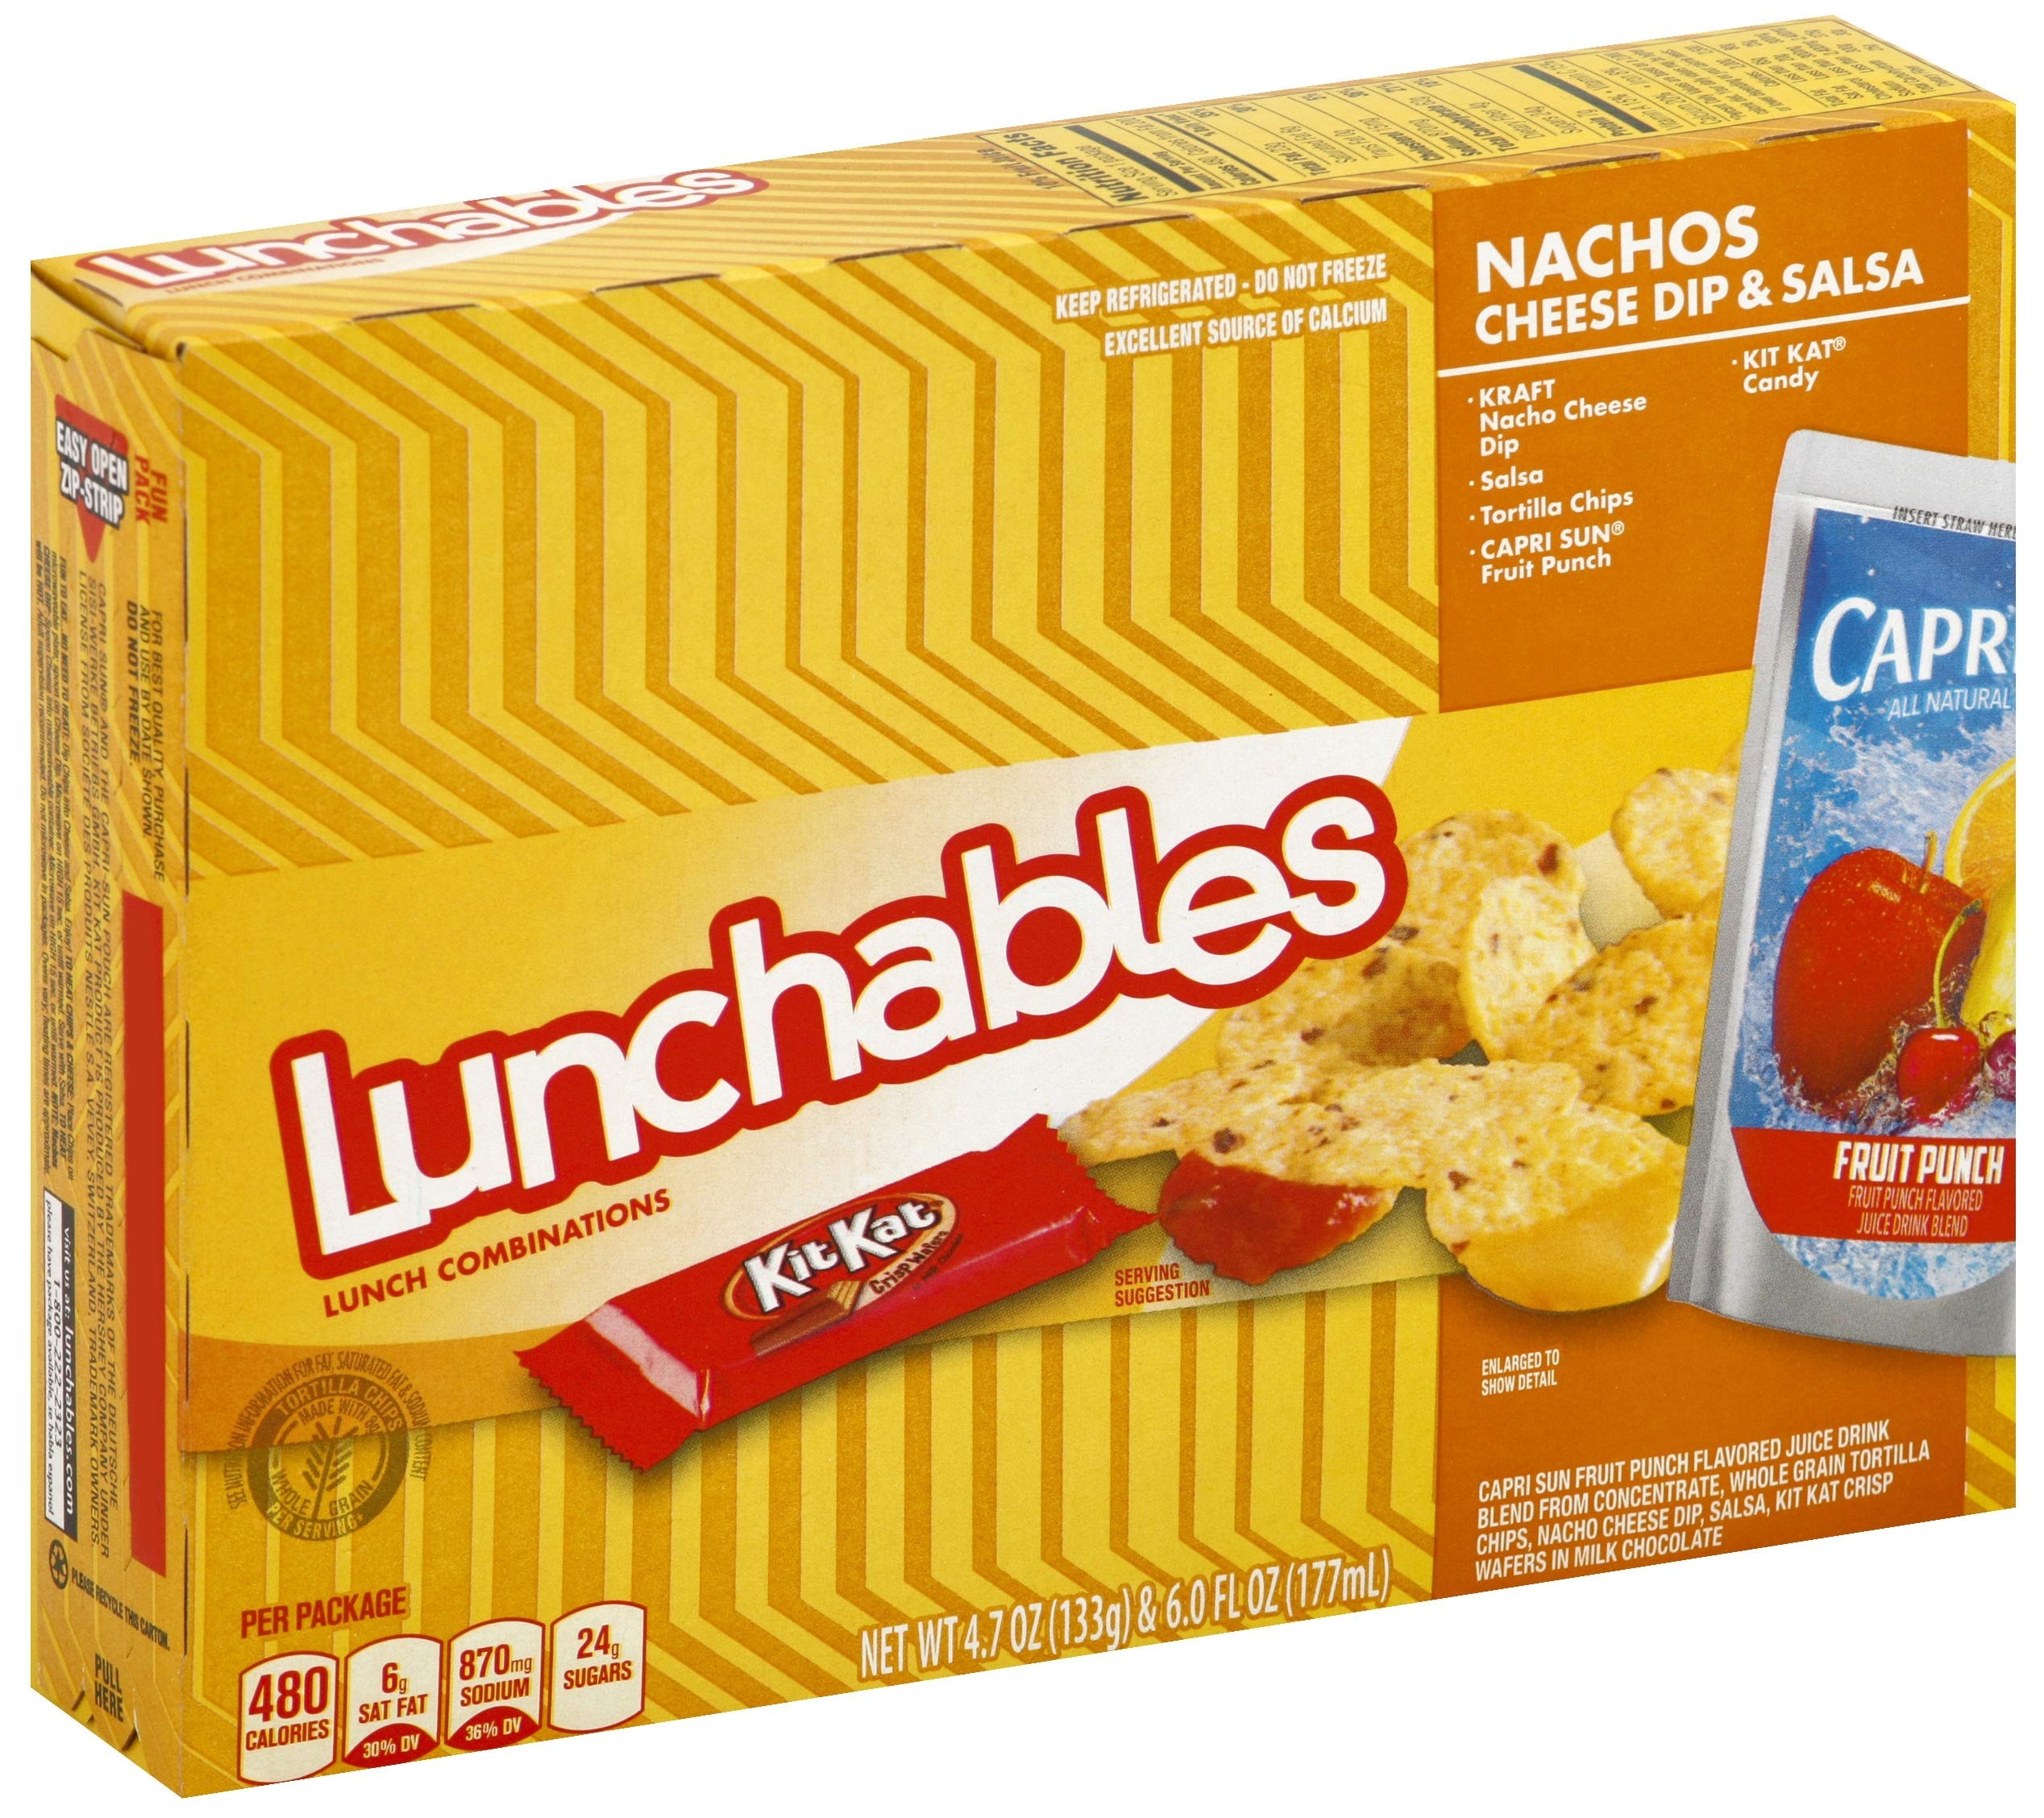
Item Name: Lunchable Nacho with Capri Sun Convenience Meal, 10.7 Ounce - 8 per case.
Value: 10.7
Unit: Ounce

Price: 86.965